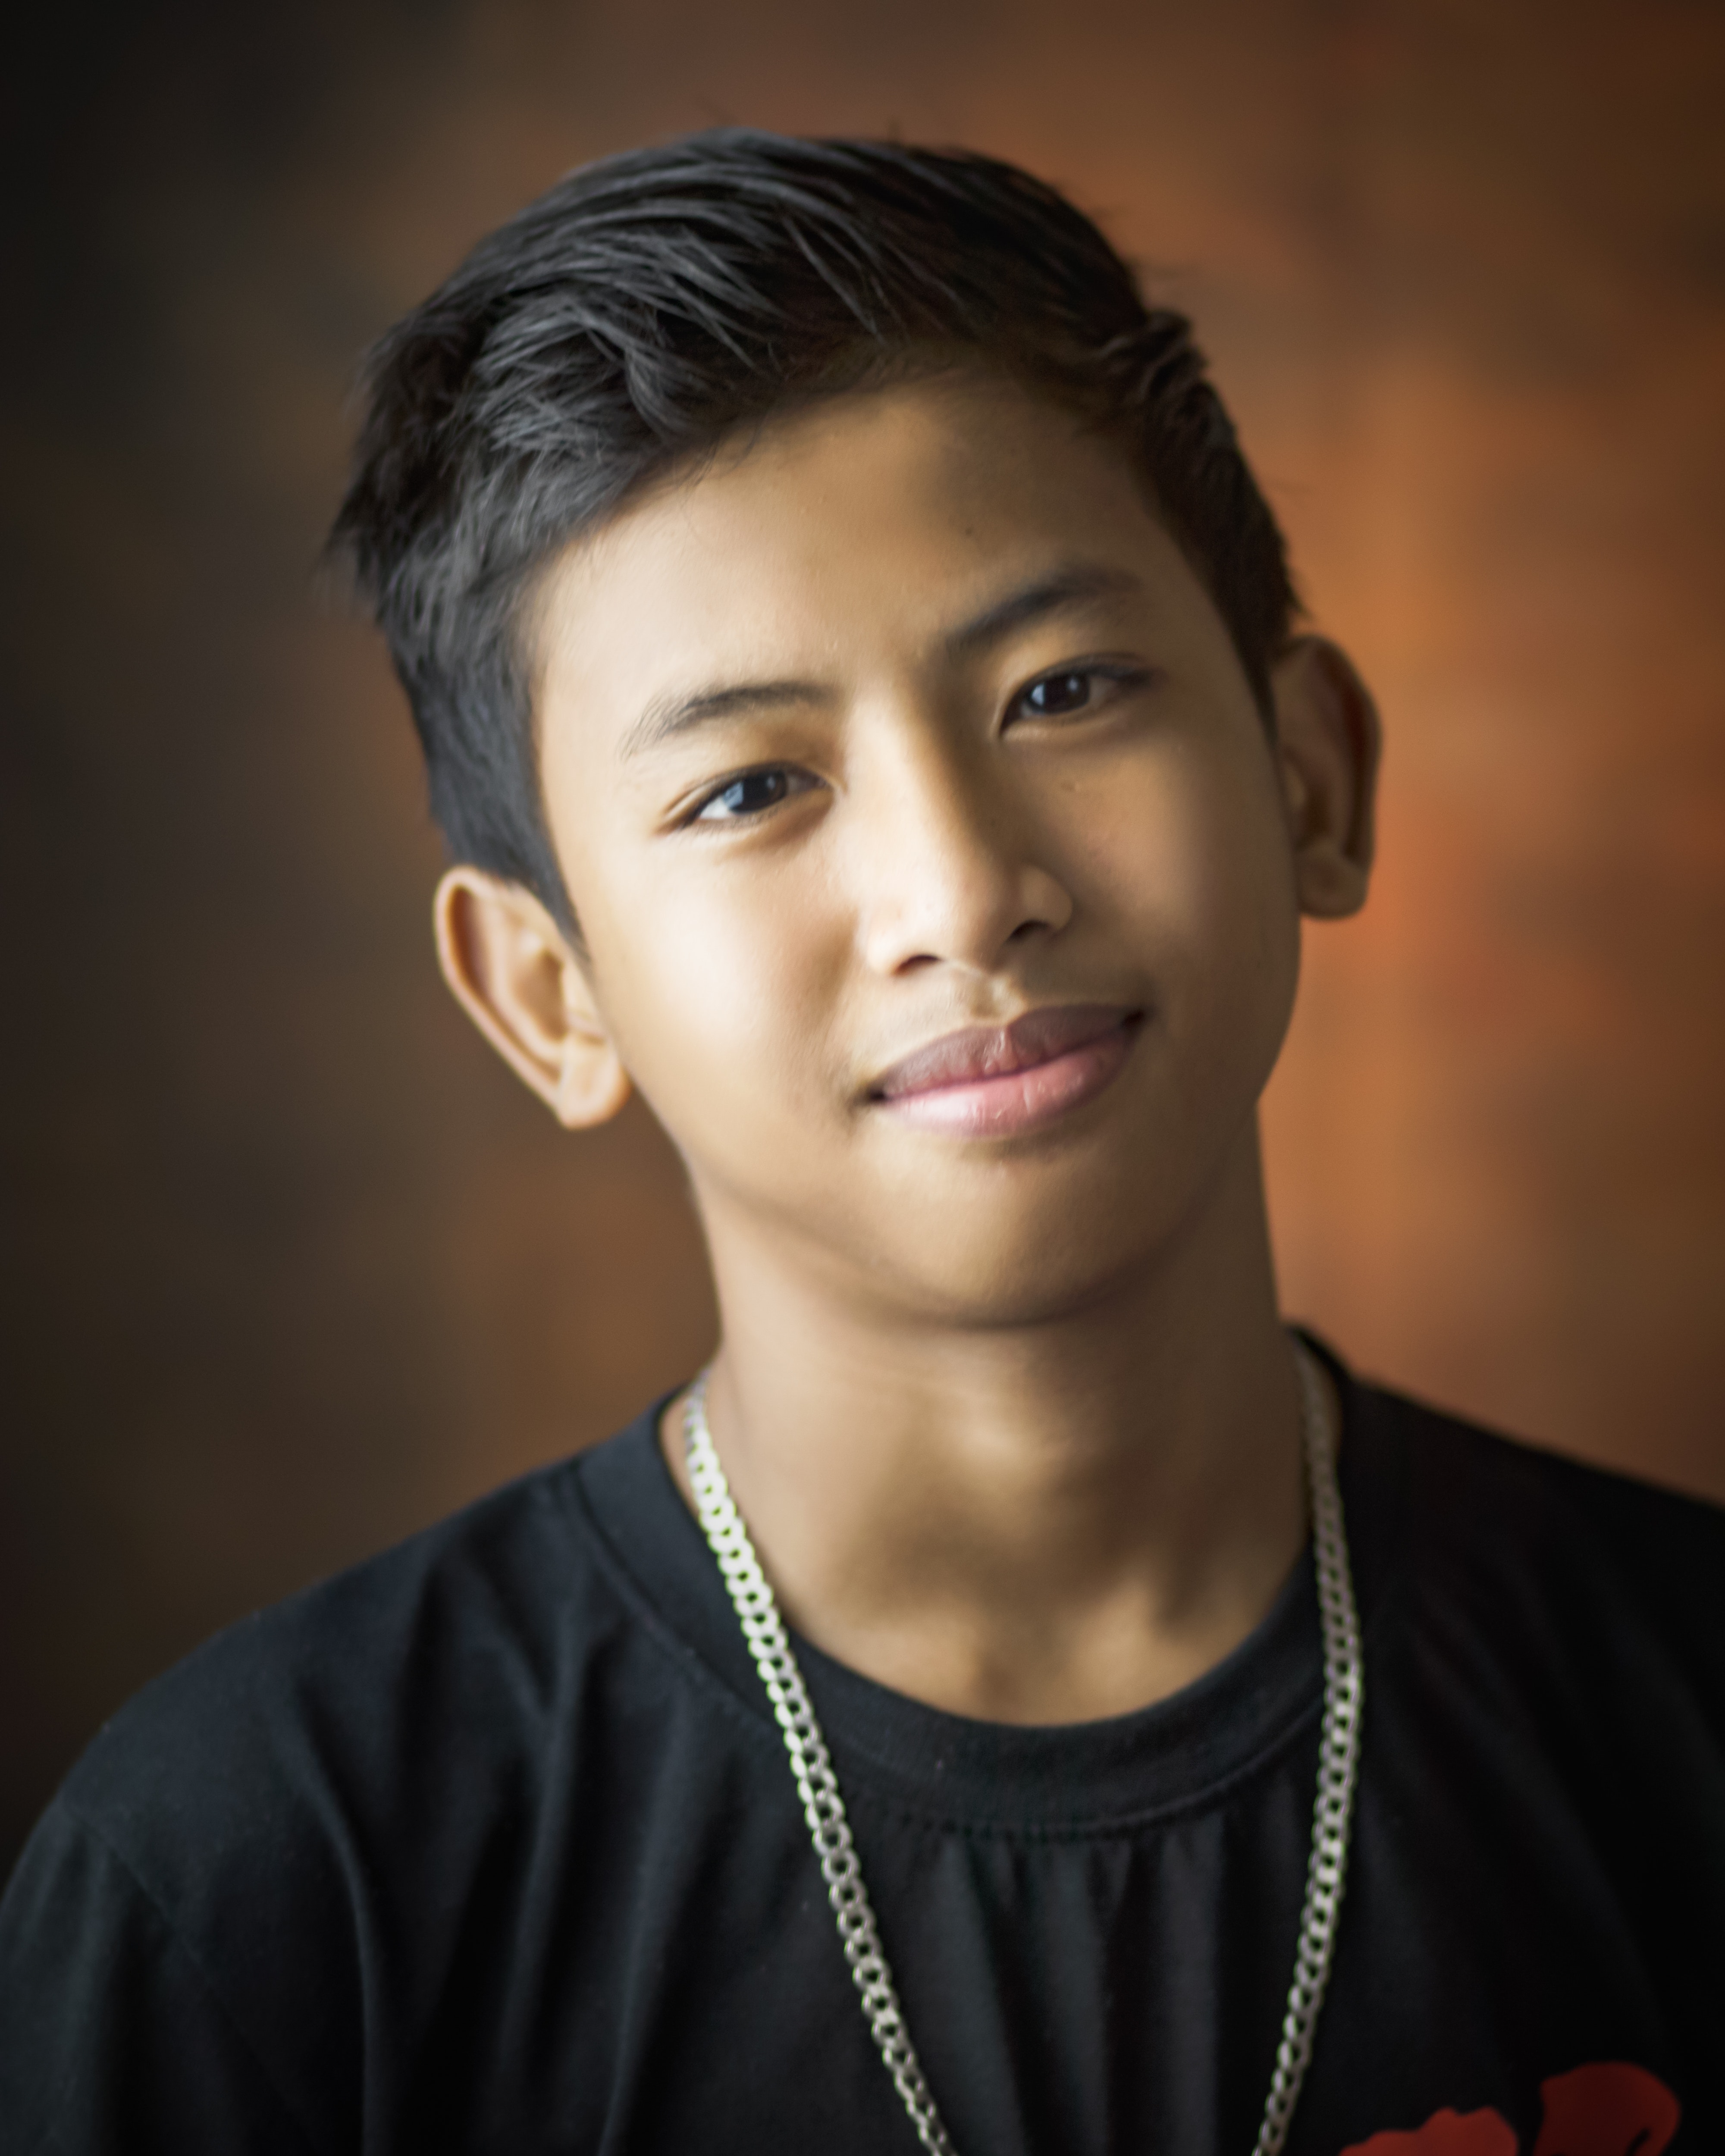
hair, face, chin, hairstyle, eyebrow, forehead, cheek, cool, smile, portrait, portrait photography, jaw, photography, flash photography, black hair, neck